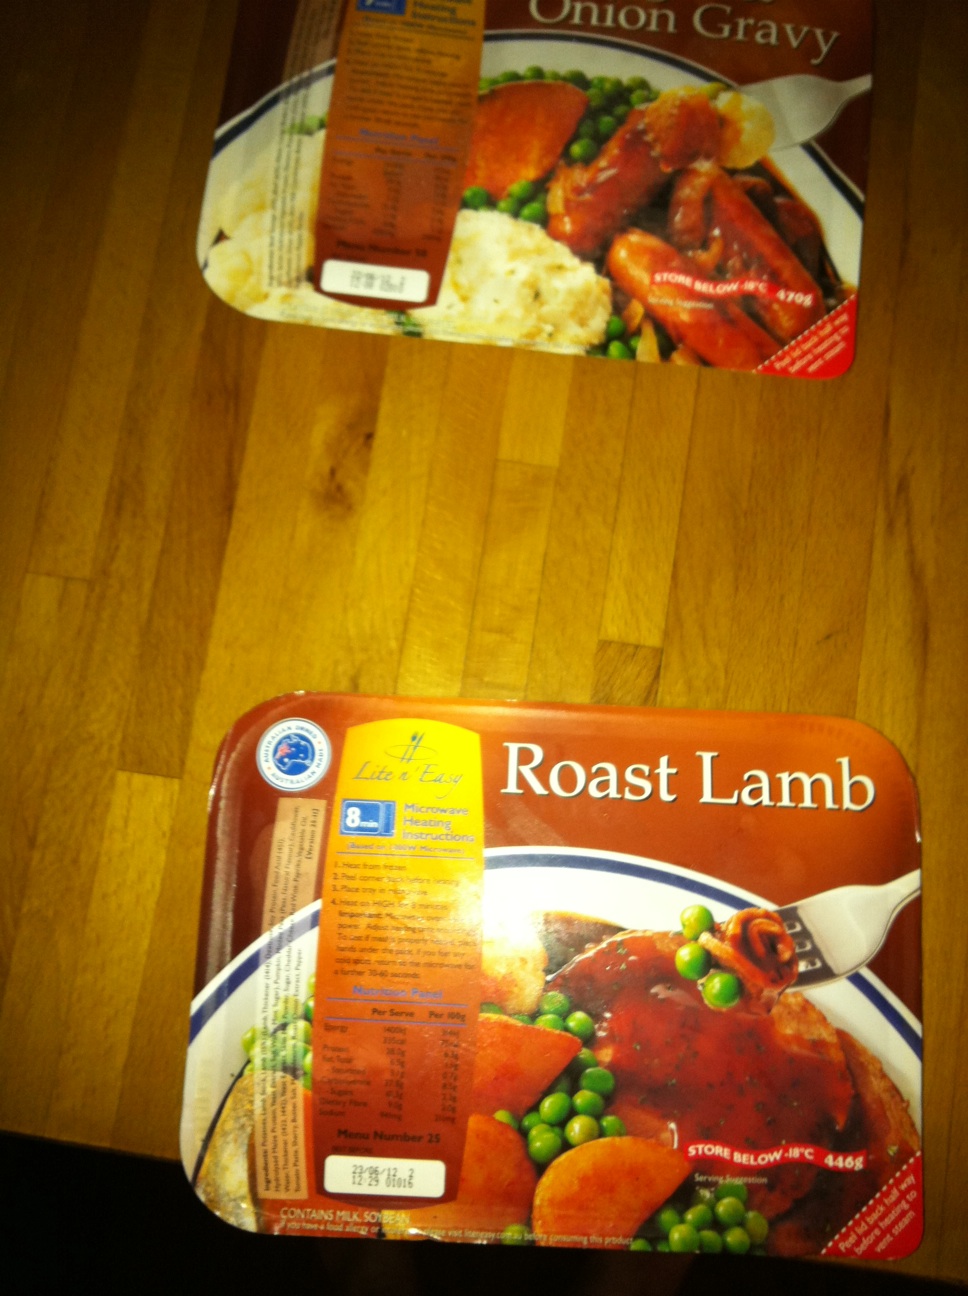Question: For how long do I cook this in the microwave?
Answer: unanswerable